1980 Lazio regional election

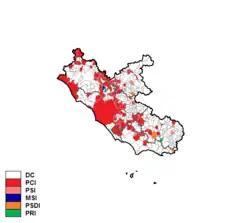
Largest party by municipality

Christian Democracy became the largest party, ahead of the Italian Communist Party. After the election Giulio Santarelli, the incumbent Socialist President, continued to govern at the head of a coalition consisting of Christian Democracy. In 1983 Santarelli was replaced by Bruno Landi, who was succeeded by Gabriele Panizzi in 1984.